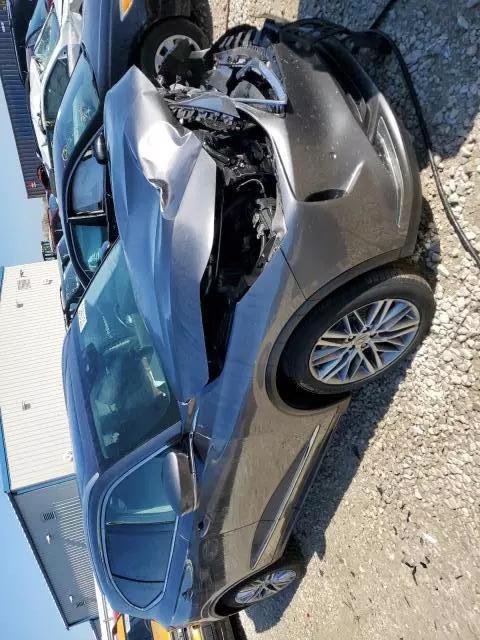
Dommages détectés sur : plaque d'immatriculation avant, pare-choc avant, feu avant droit, feu avant gauche, capot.
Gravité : majeur